Jacob Selmes

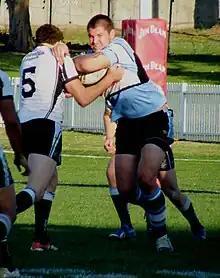

Jacob Selmes (born 13 February 1986 in Katoomba, New South Wales) is an Australian former professional rugby league footballer who played in the 2000s for the Cronulla-Sutherland Sharks in the National Rugby League competition, as a .